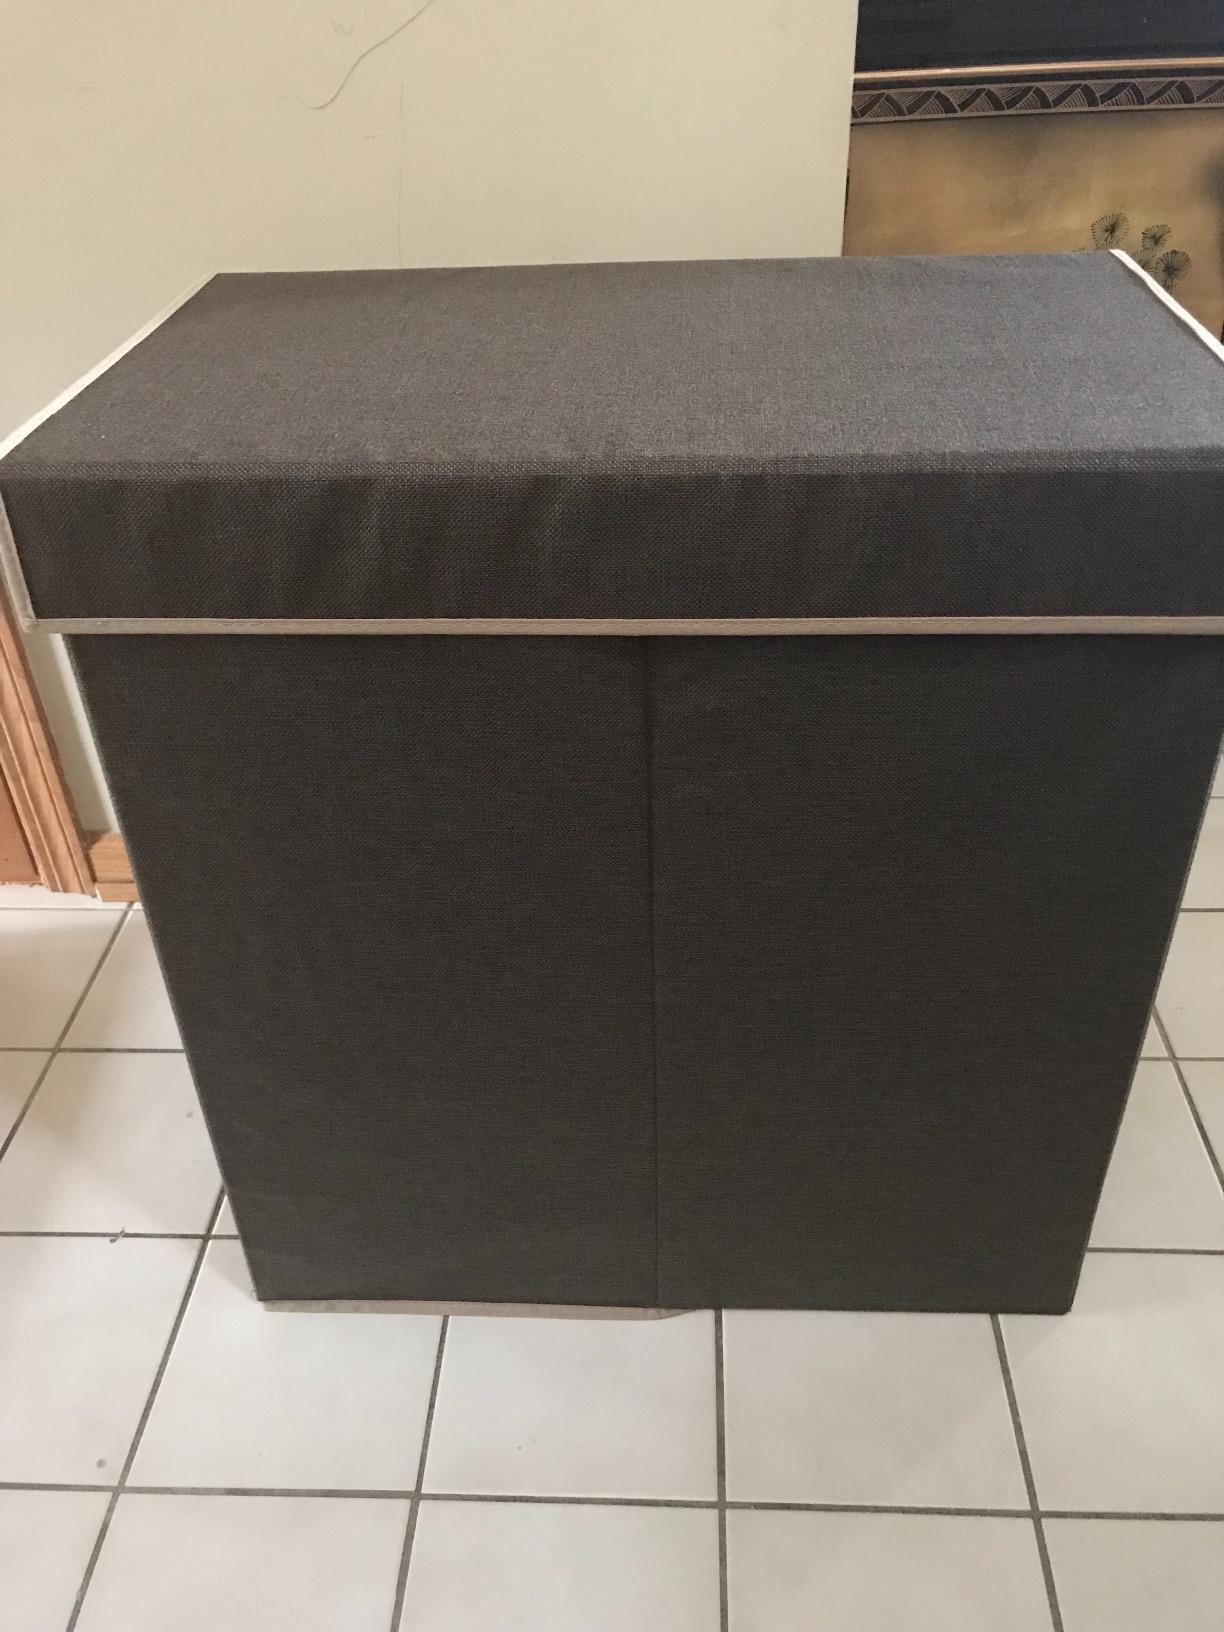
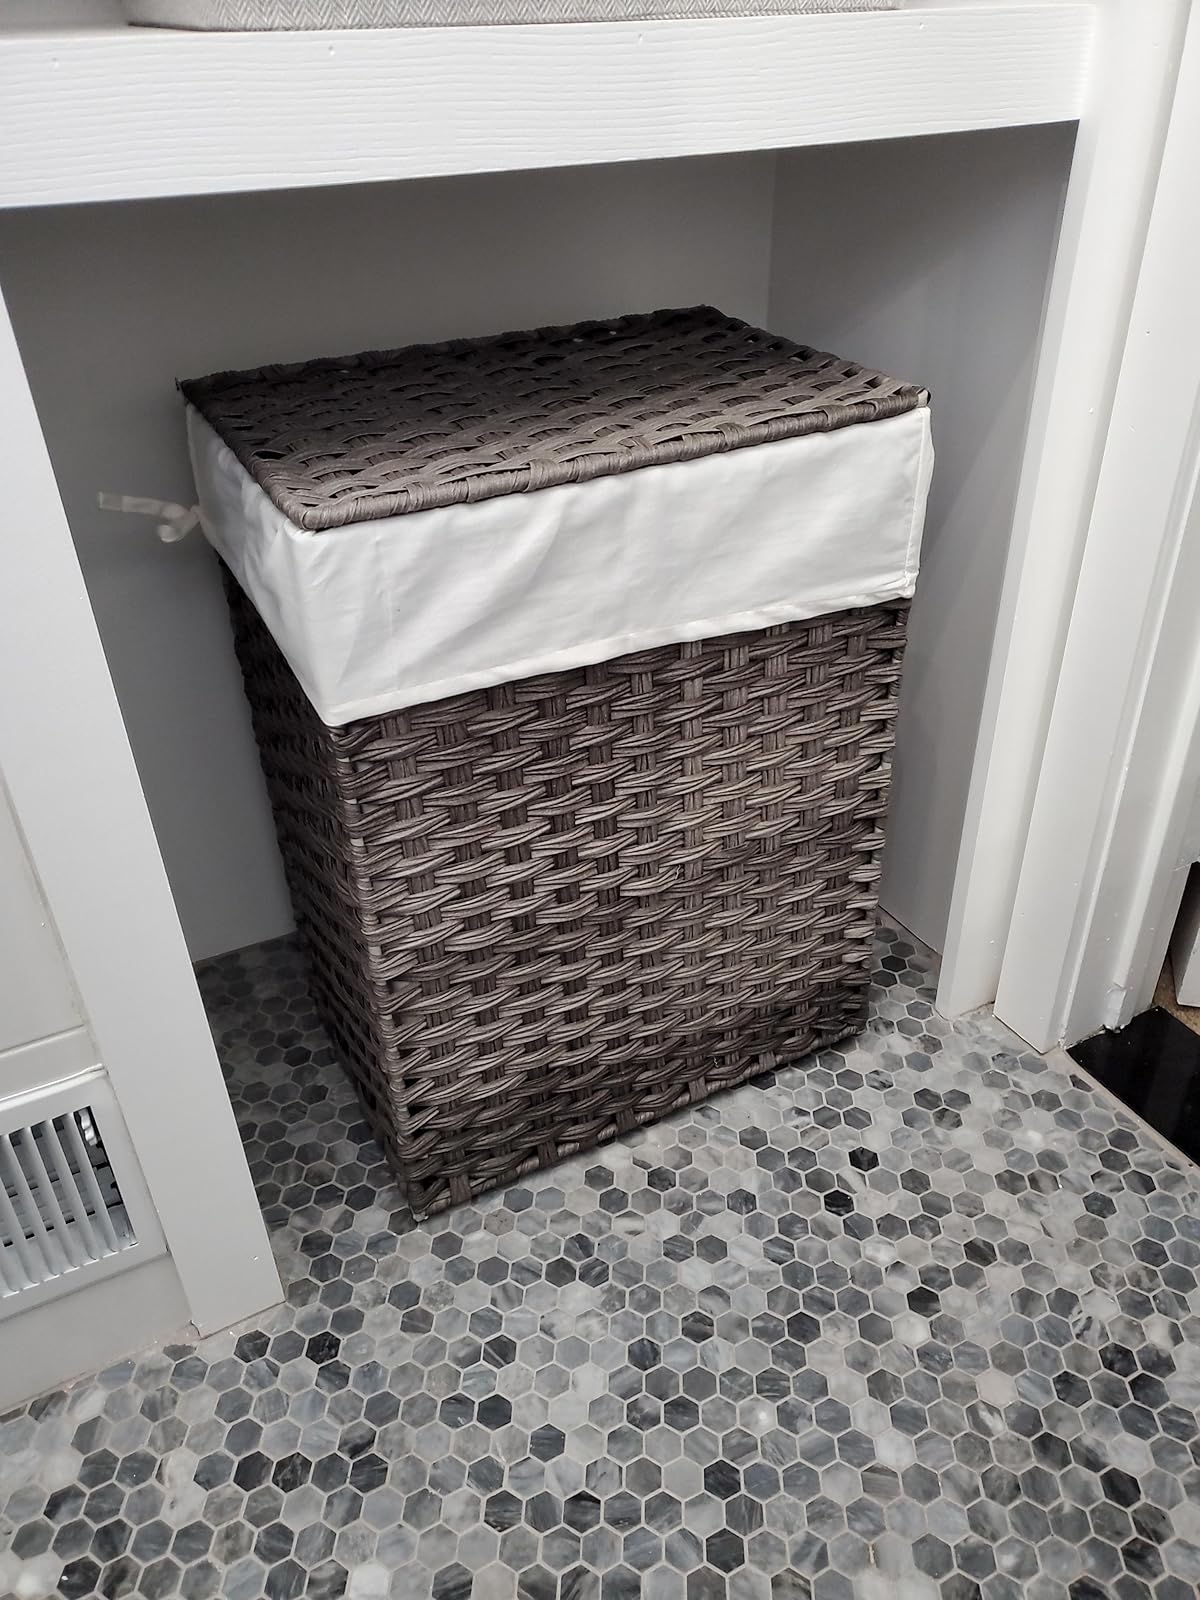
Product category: items_hamper
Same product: no